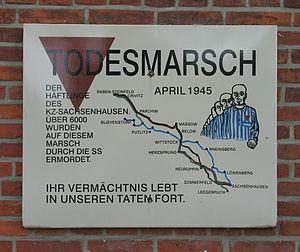
On appelle marches de la mort des convois de prisonniers où les gardiens font avancer les prisonniers au mépris de la vie de ces derniers, voire en vue de leur extermination.
Les marches de la mort eurent lieu à la fin de la Seconde Guerre mondiale lorsque les Alliés se rapprochaient des camps de concentration et d'extermination allemands. Les SS firent évacuer les occupants, en majorité juifs, de ces camps, dont Neuengamme et Auschwitz, afin de poursuivre le processus de concentration en Allemagne et le dissimuler aux yeux des Alliés. Les prisonniers, juifs ou non, déjà affaiblis par le travail, les privations ou les maladies risquaient la mort au cours de ces marches de transfert d'un camp vers un autre. Les camps situés en Autriche furent également concernés par ces déplacements de prisonniers effectués sous la conduite des gardiens. Les camps autrichiens retenaient des prisonniers de diverses nationalités, principalement réquisitionnés dans le cadre du Service du travail obligatoire.